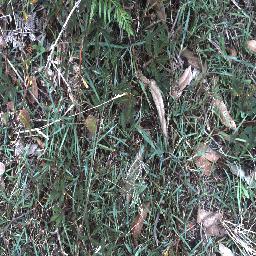
Label: negative